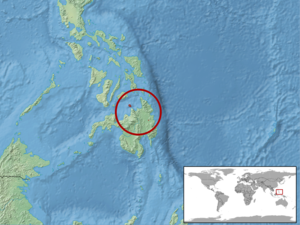
Lipinia semperi est une espèce de sauriens de la famille des Scincidae.